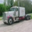
Label: truck